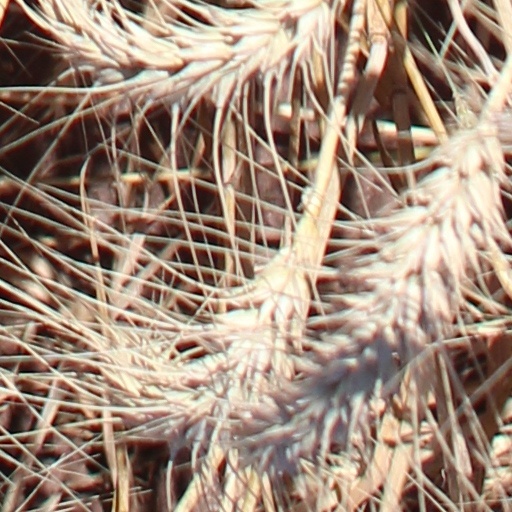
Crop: wheat